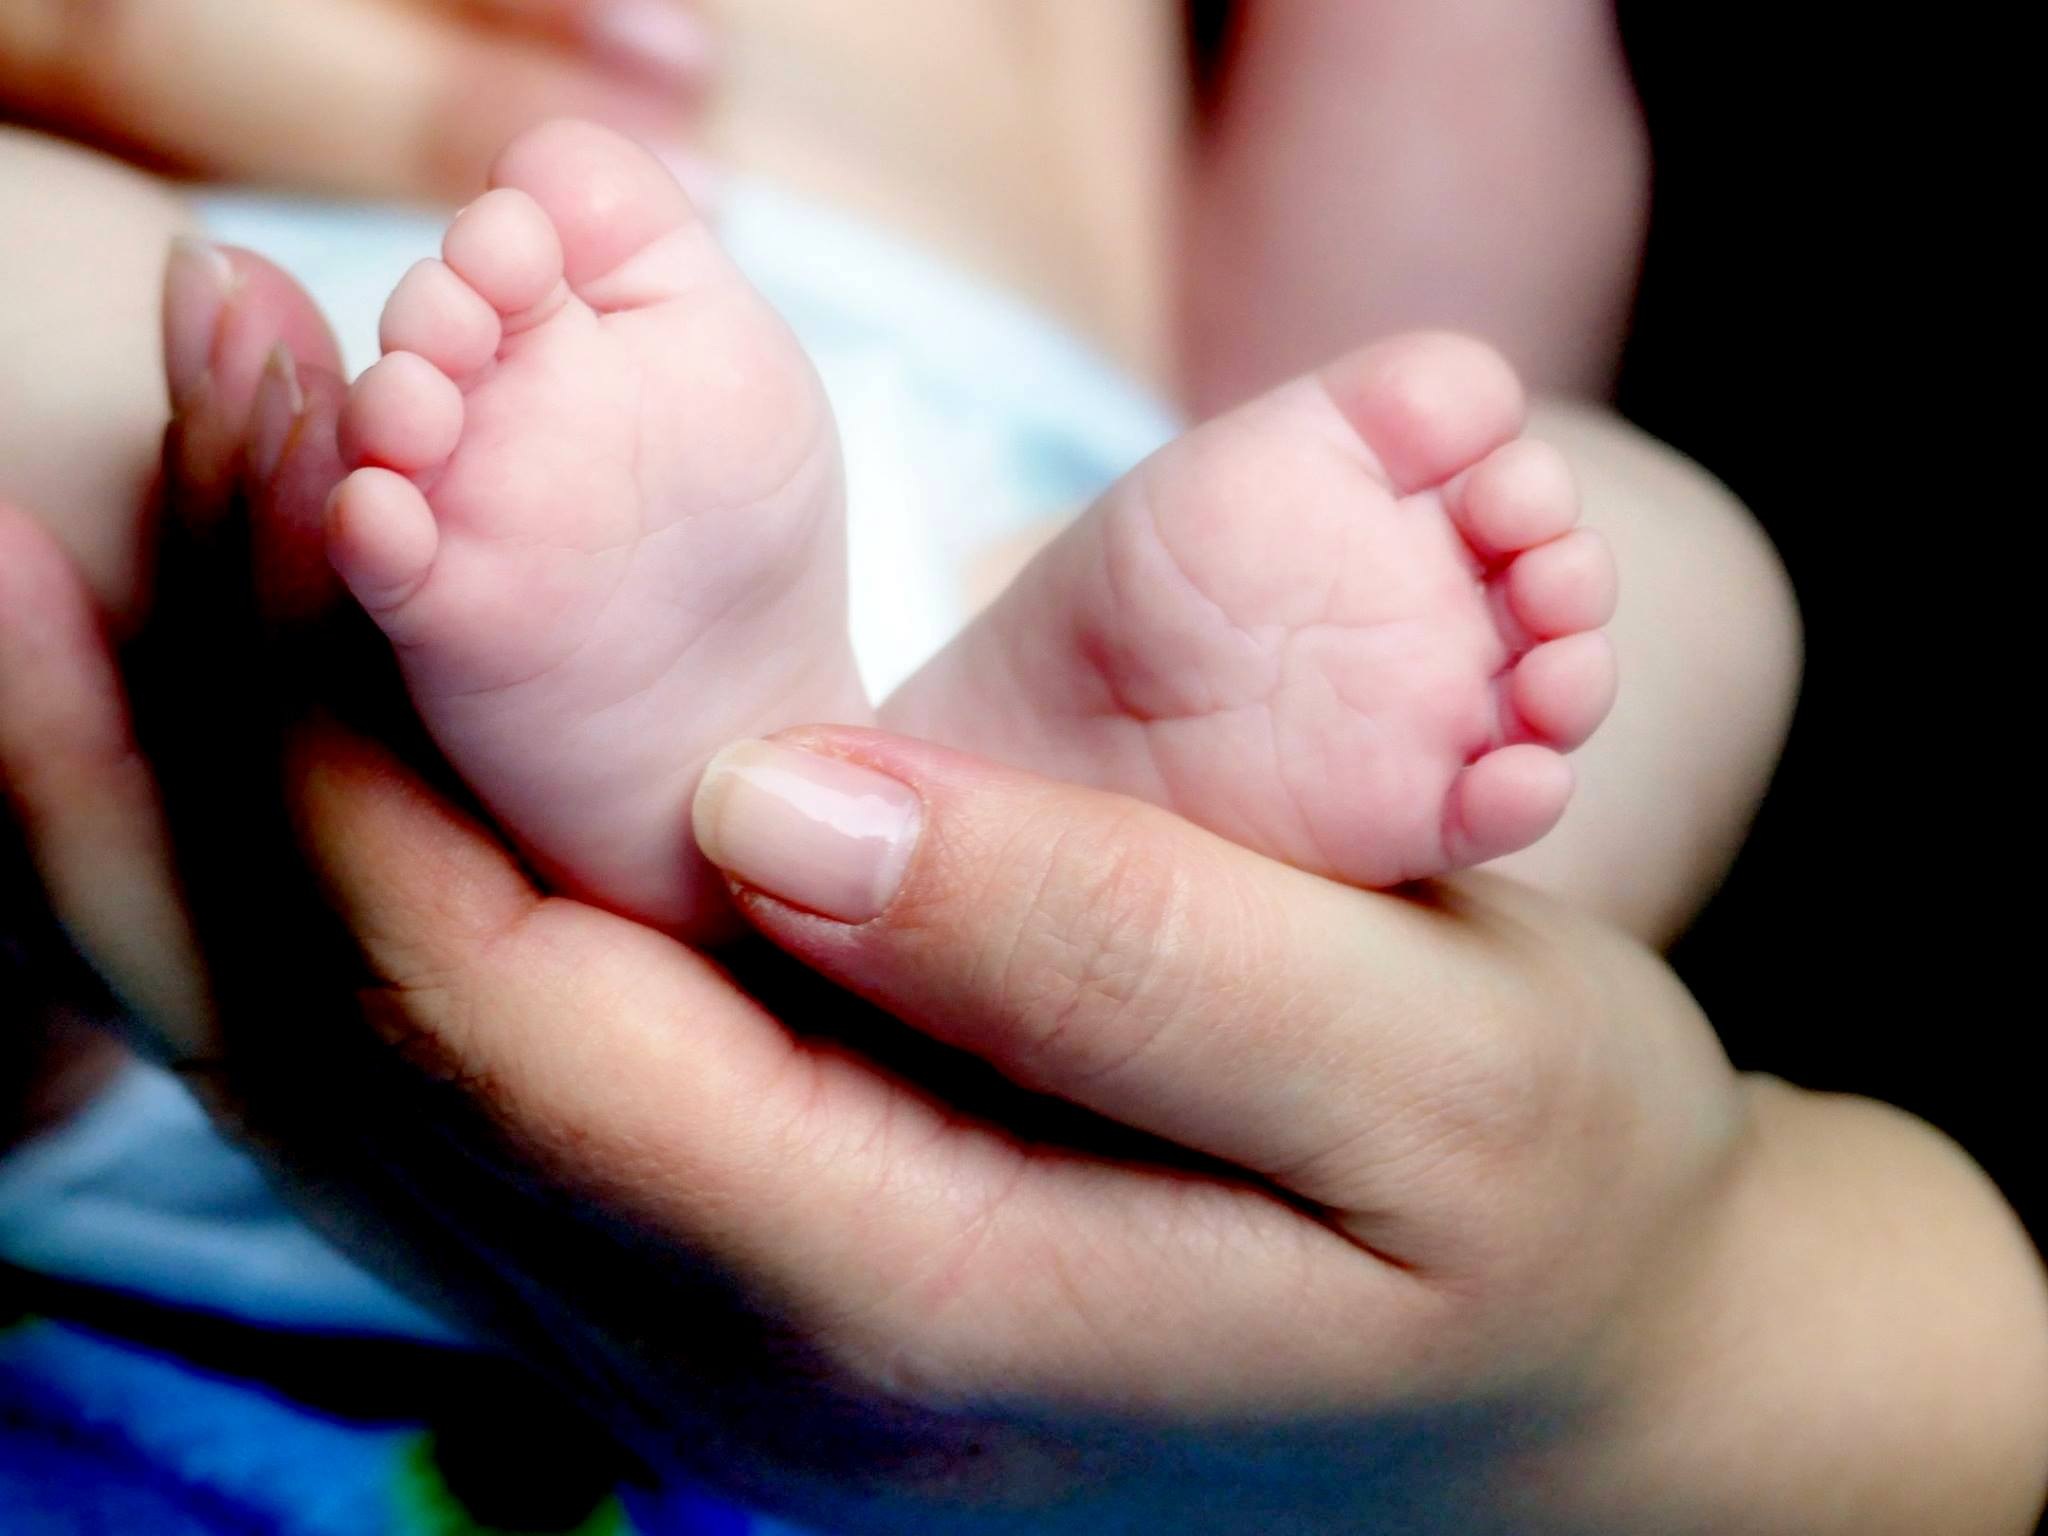
hand, person, sweet, feet, cute, leg, young, finger, sleeping, foot, peaceful, small, child, human, nail, baby, mouth, close up, human body, barefoot, family, infant, newborn, eye, skin, organ, toe, ten, sweetness, macro photography, reborn, baby feet, part of the body, children's feet, sense, sole of the foot